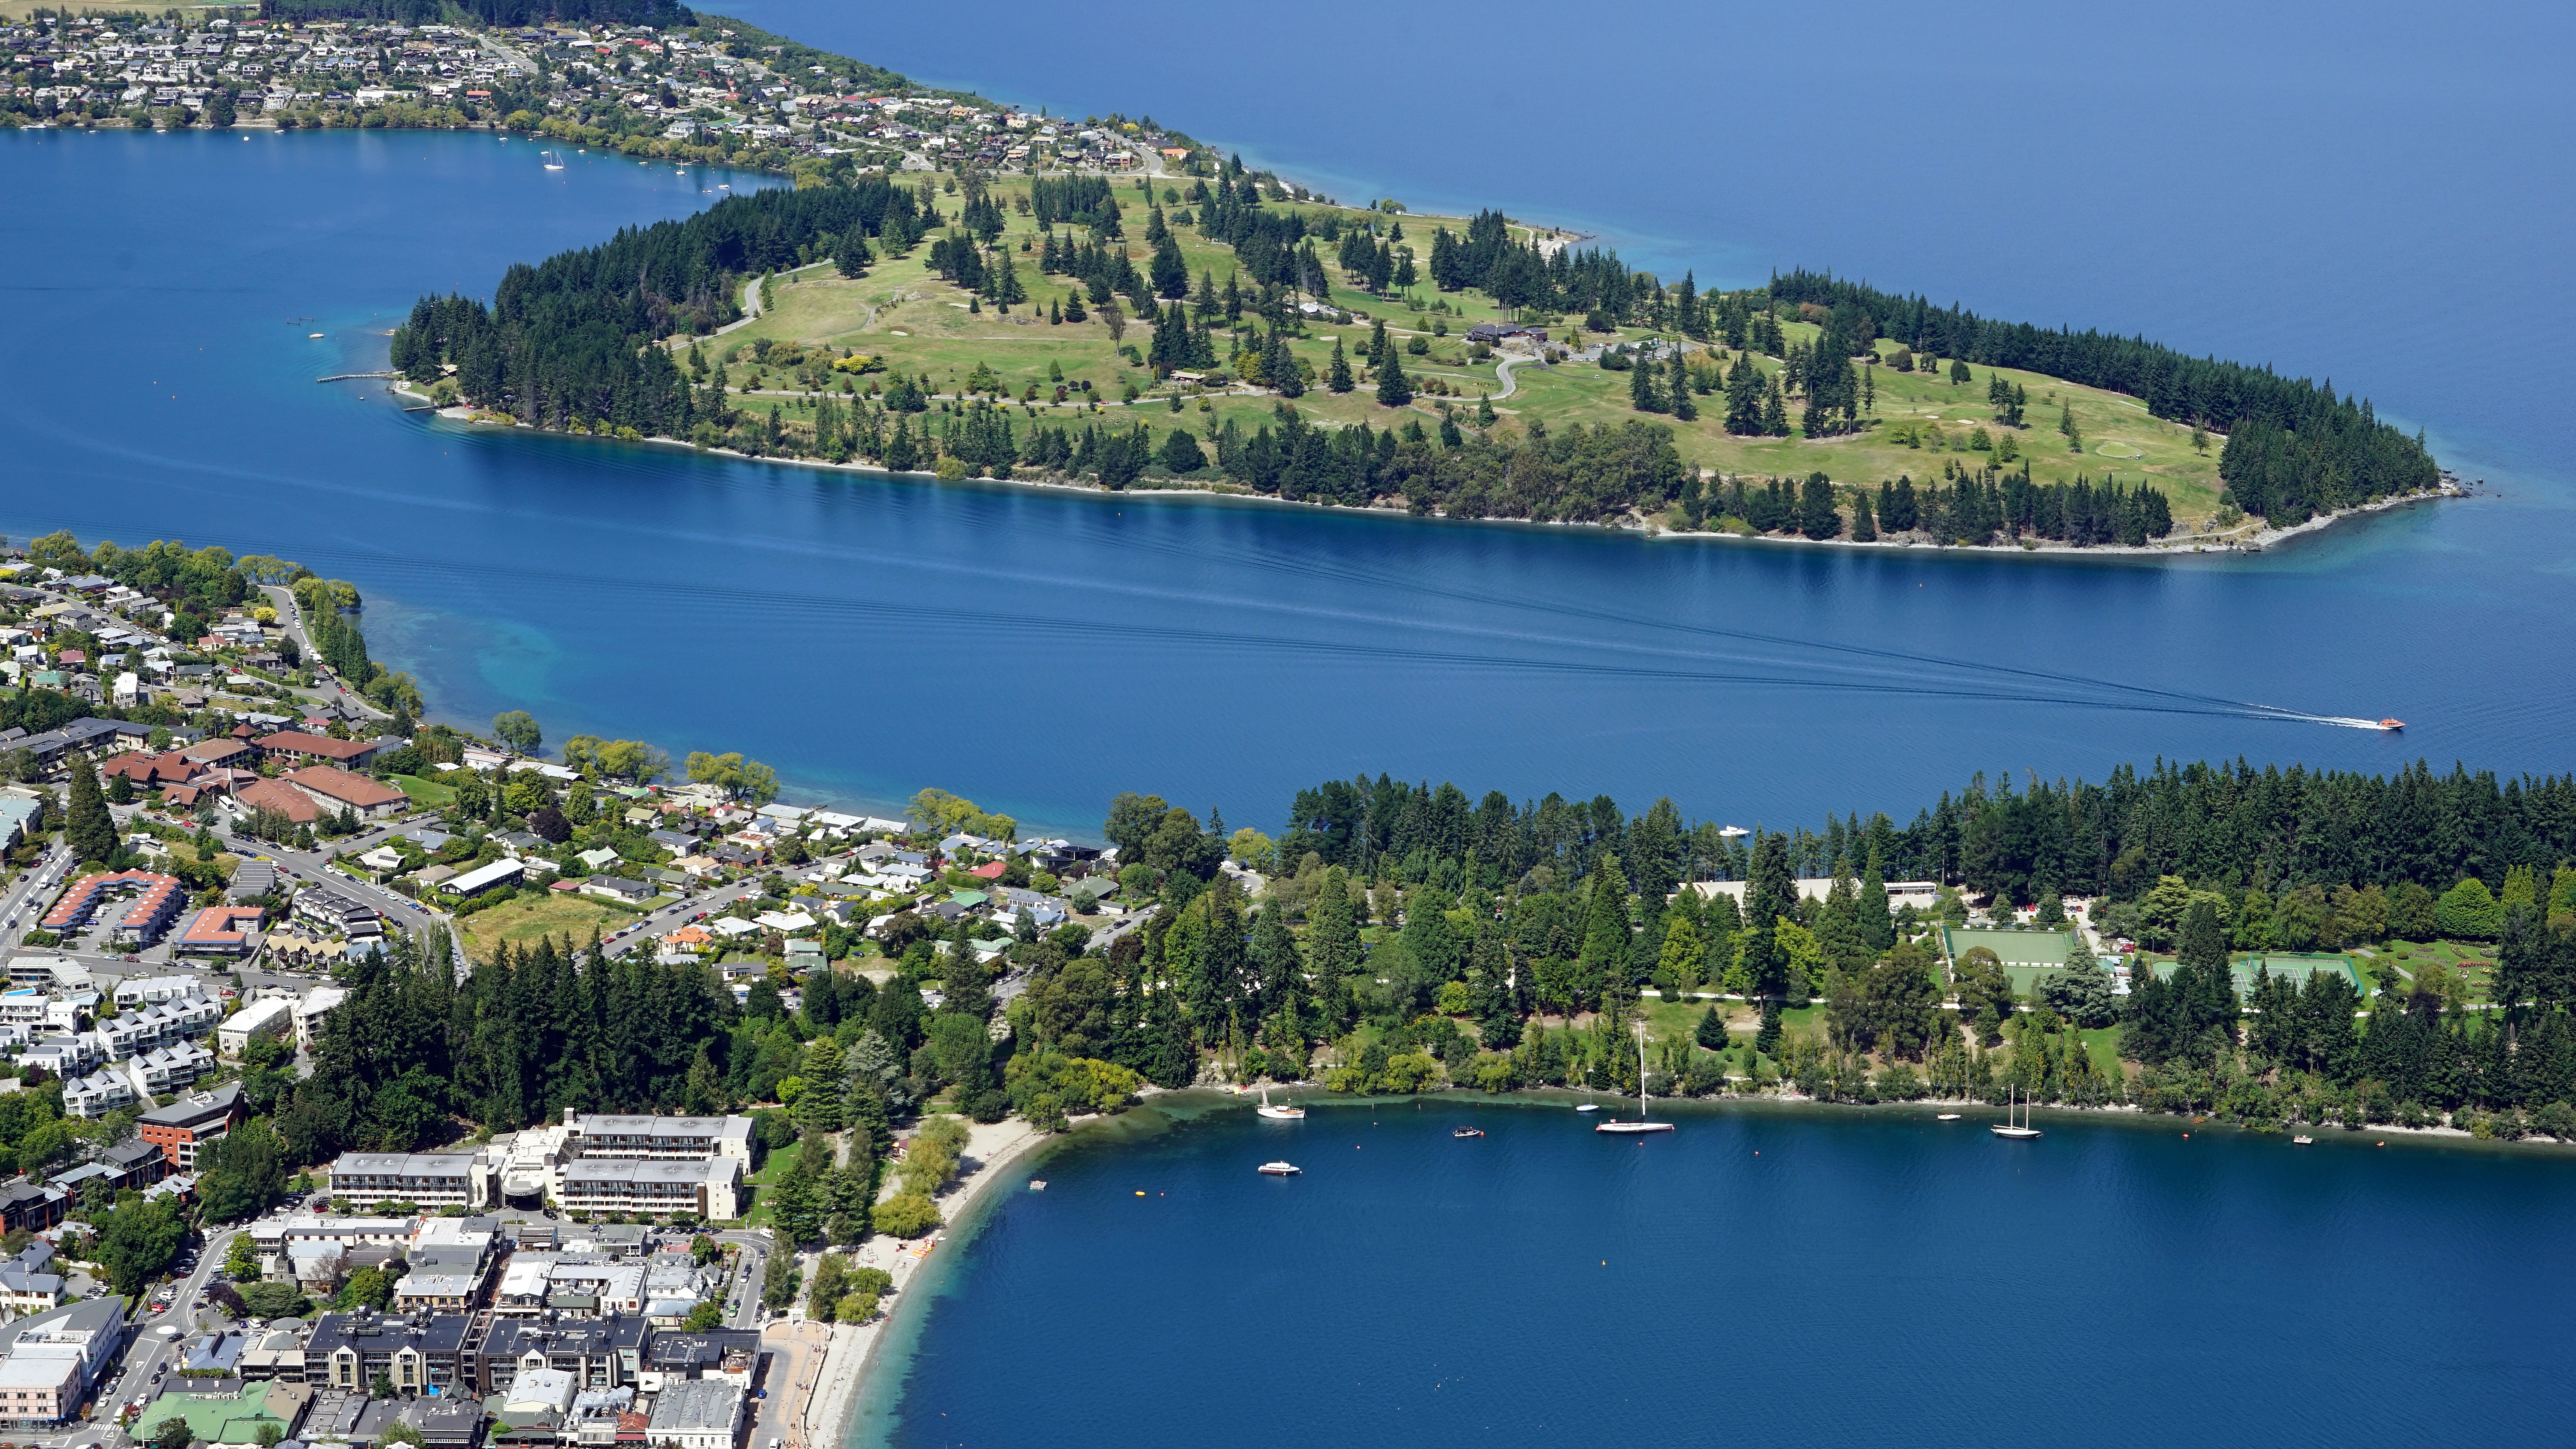
sea, coast, water, dock, lake, vacation, cove, bay, fjord, marina, reservoir, body of water, new zealand, archipelago, queenstown, crater lake, bird's eye view, south island, lake wakatipu, aerial photography, bobs peak